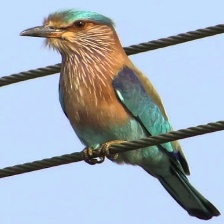
Species: INDIAN ROLLER
Scientific name: CORACIAS BENGHALENSIS